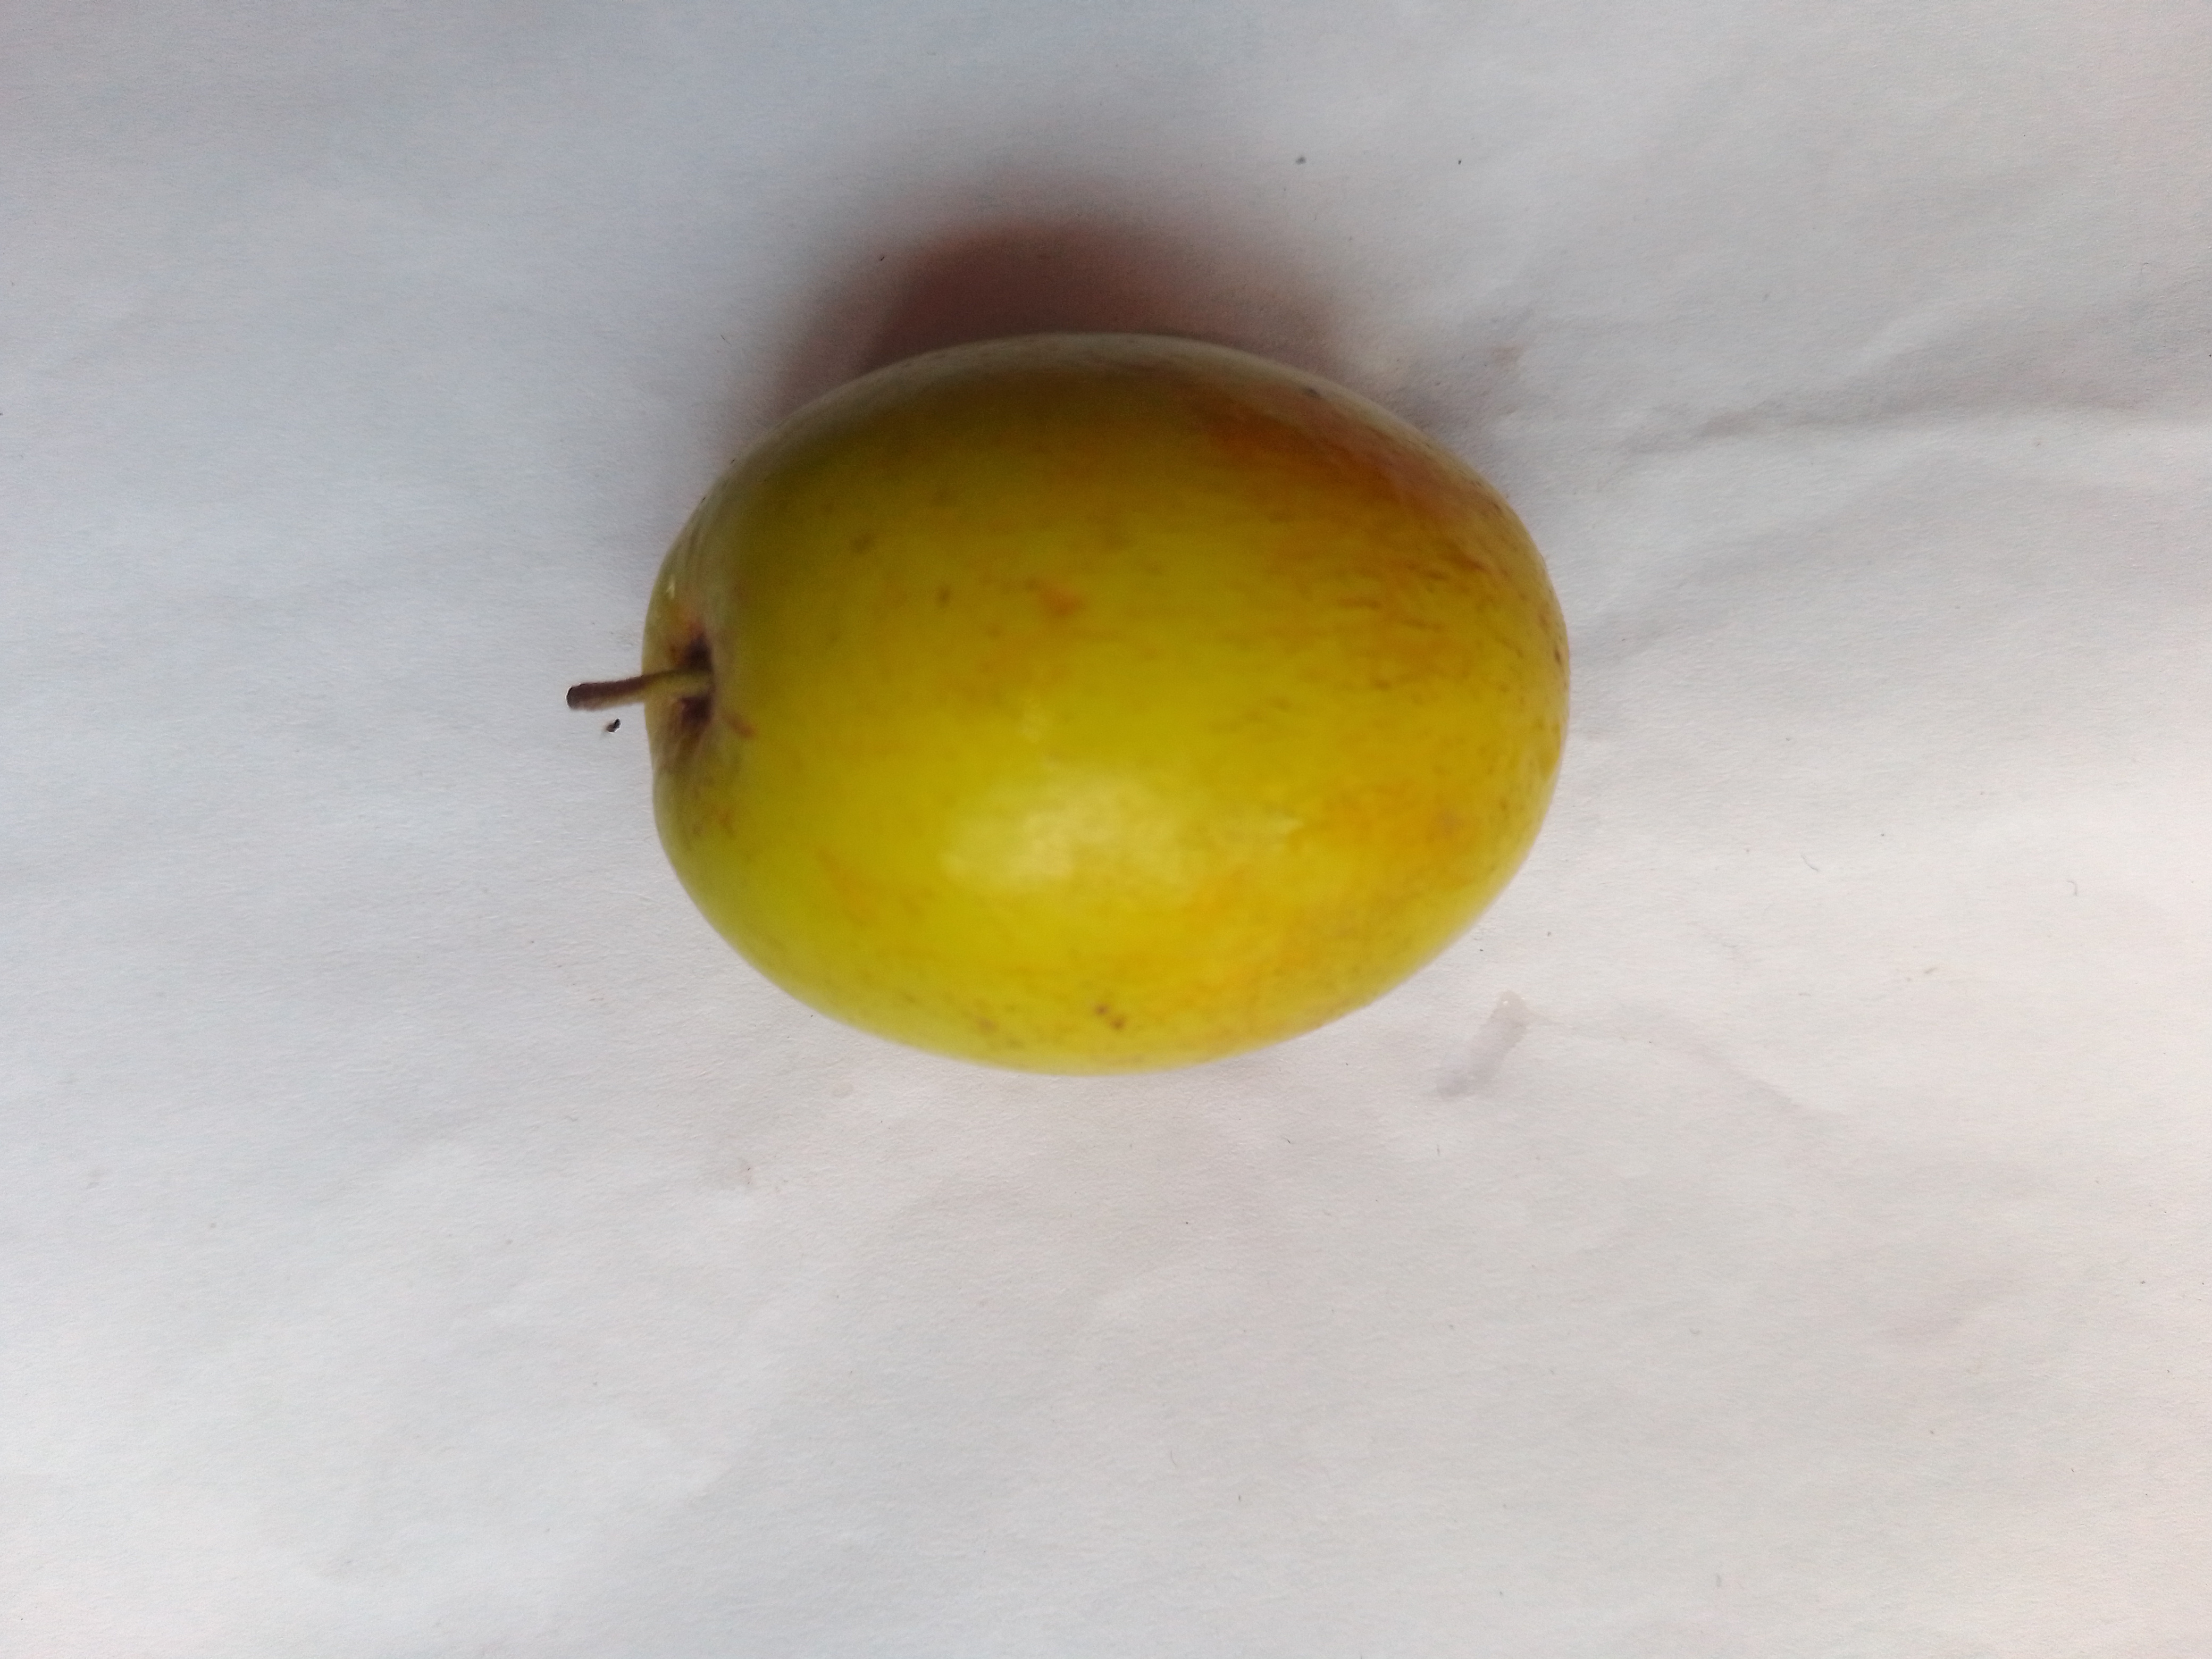
Fruit: jujube
Condition: fresh